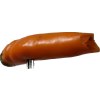
Label: pepper